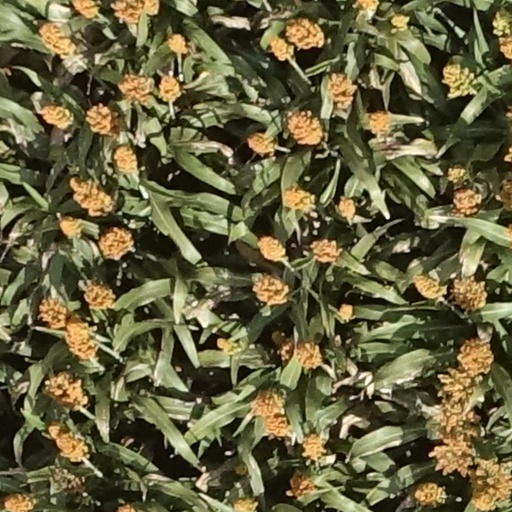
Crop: sorghum